Jessica Duncan Piazzi Smyth

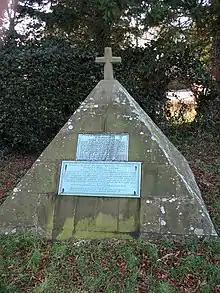
Pyramid Tombstone in Sharow Churchyard - geograph.org.uk - 327872.

The couple retired to Ripon in 1888, and Jessie Piazzi Smyth died there in 1896, aged 81. There is an unusual pyramid-shaped monument to both Piazzi Smyths, in the churchyard at St. John's, Sharow, North Yorkshire.